The Champions (1983 film)

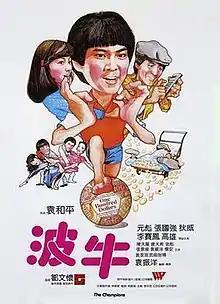
Theatrical release poster

The Champions is a 1983 Hong Kong sports comedy film written and directed by Brandy Yuen, who also supporting role. The film stars Yuen Biao, Cheung Kwok-keung, Dick Wei, Moon Lee, and Eddy Ko.